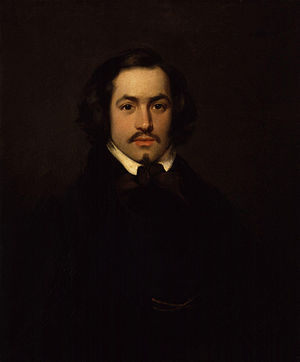
John Barnett
John Barnett
John Barnett var en engelsk komponist.